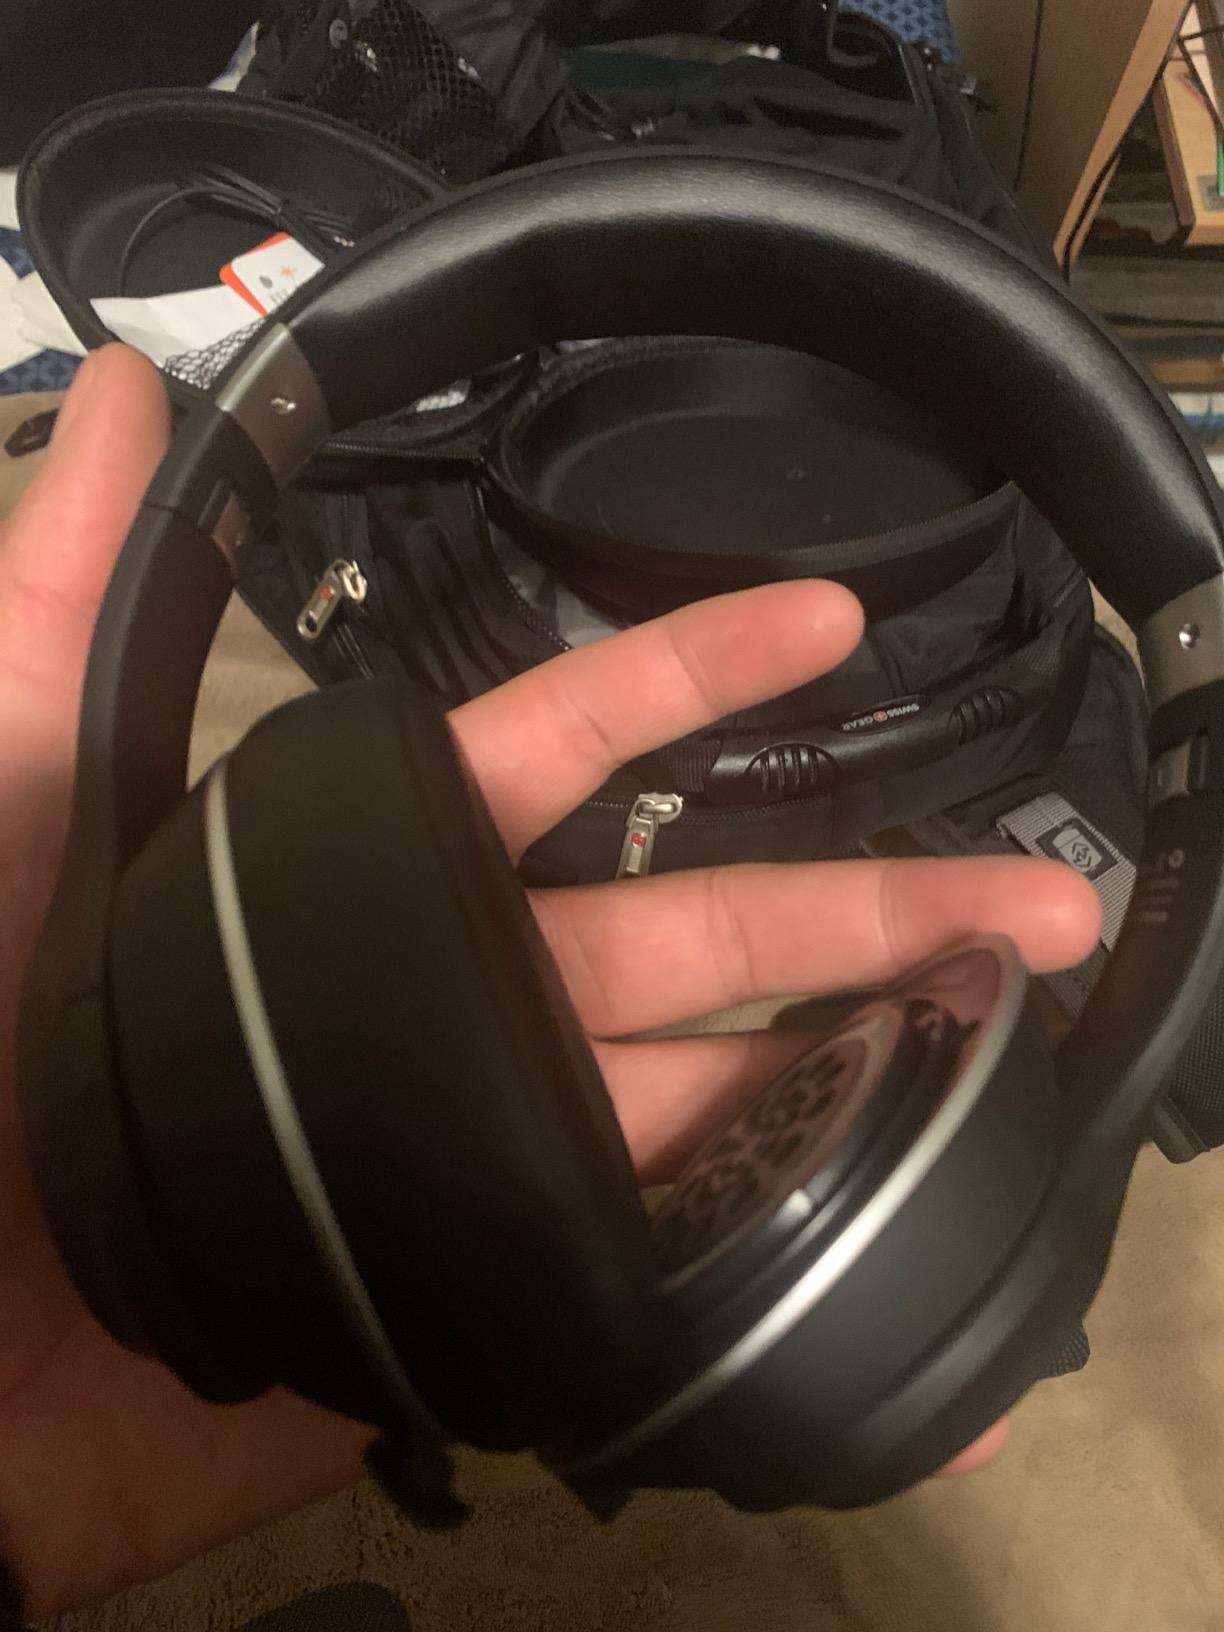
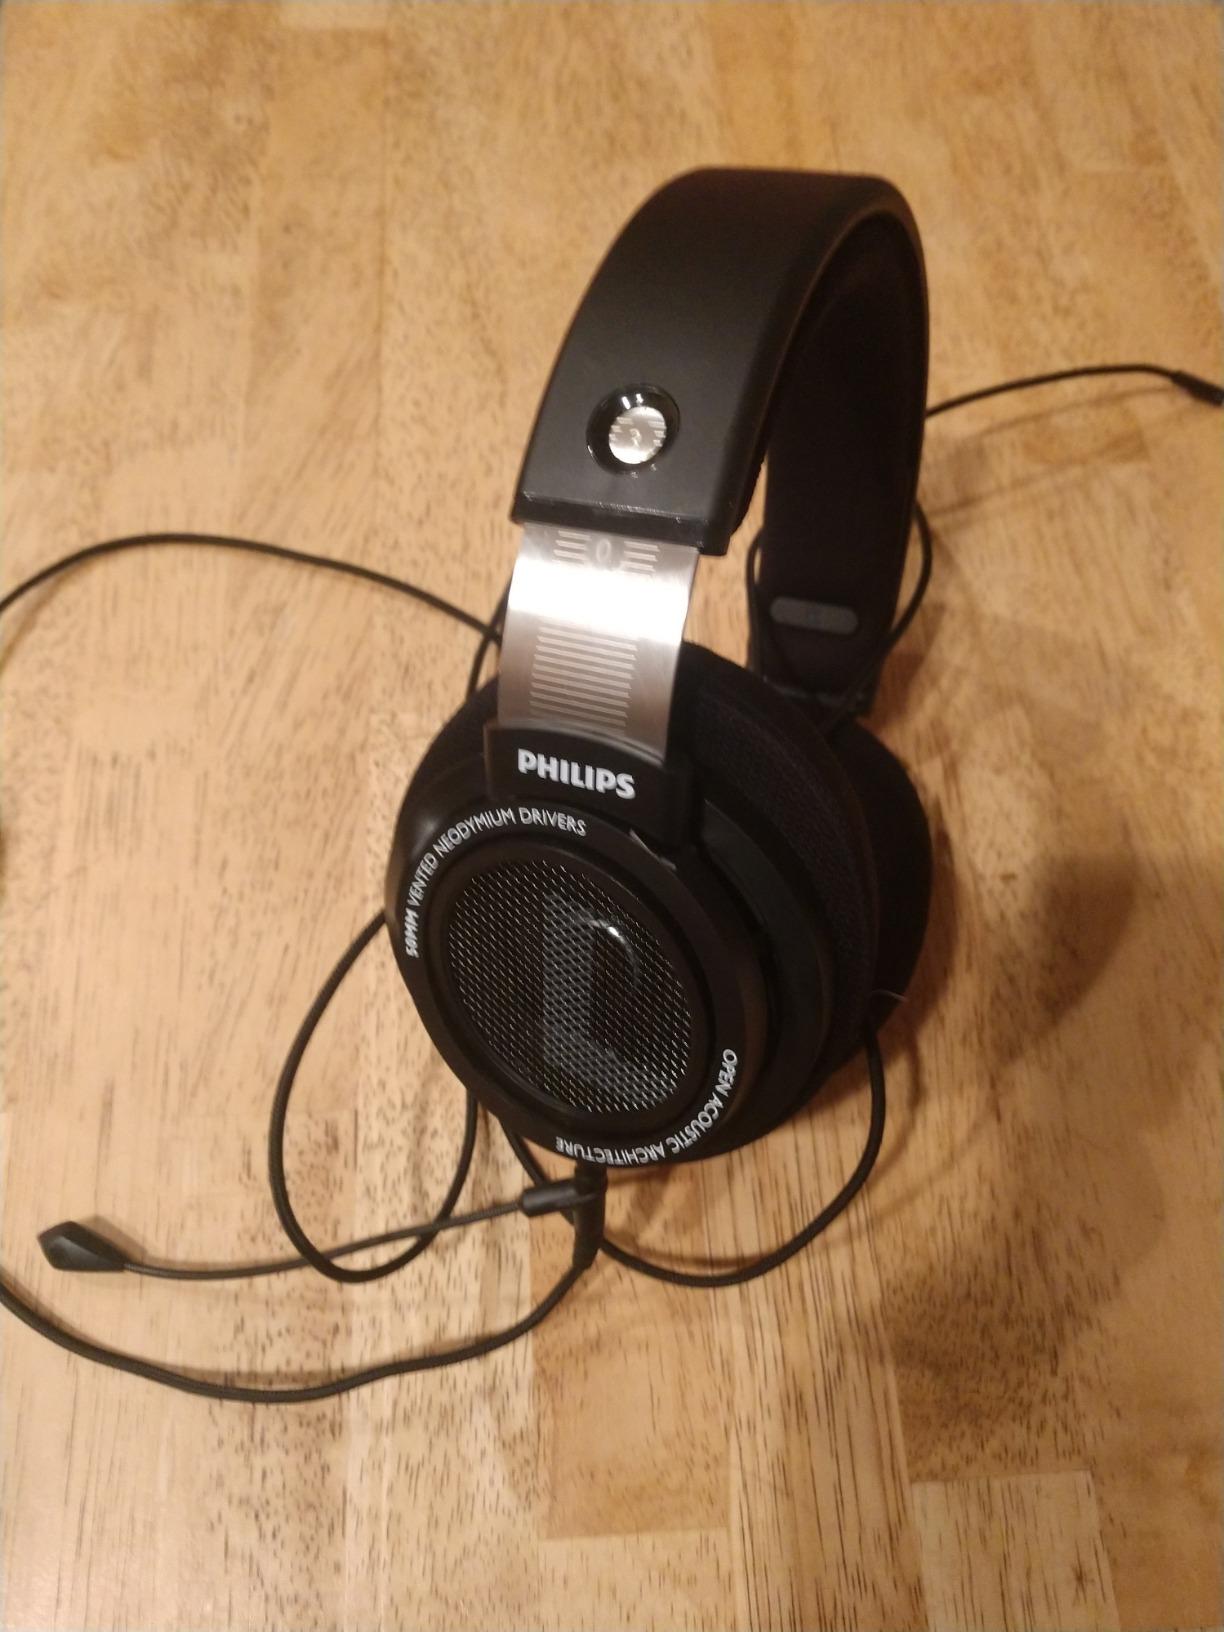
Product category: headphones
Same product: no